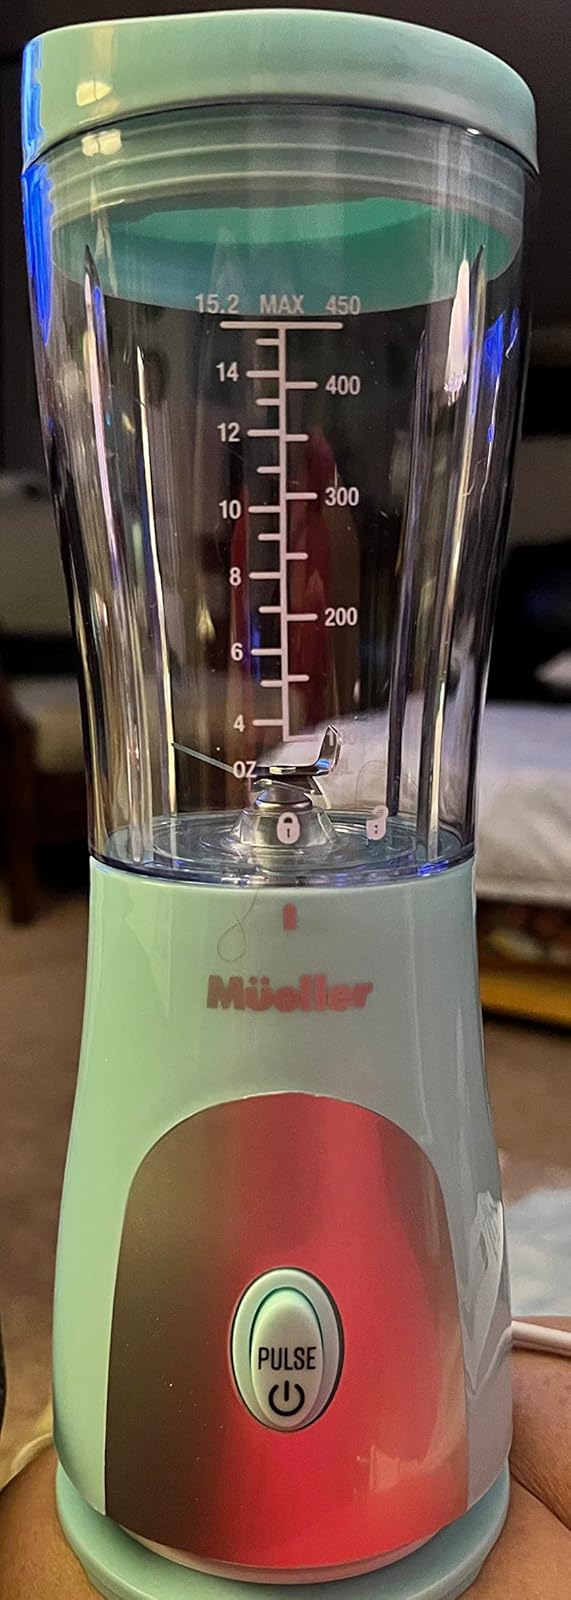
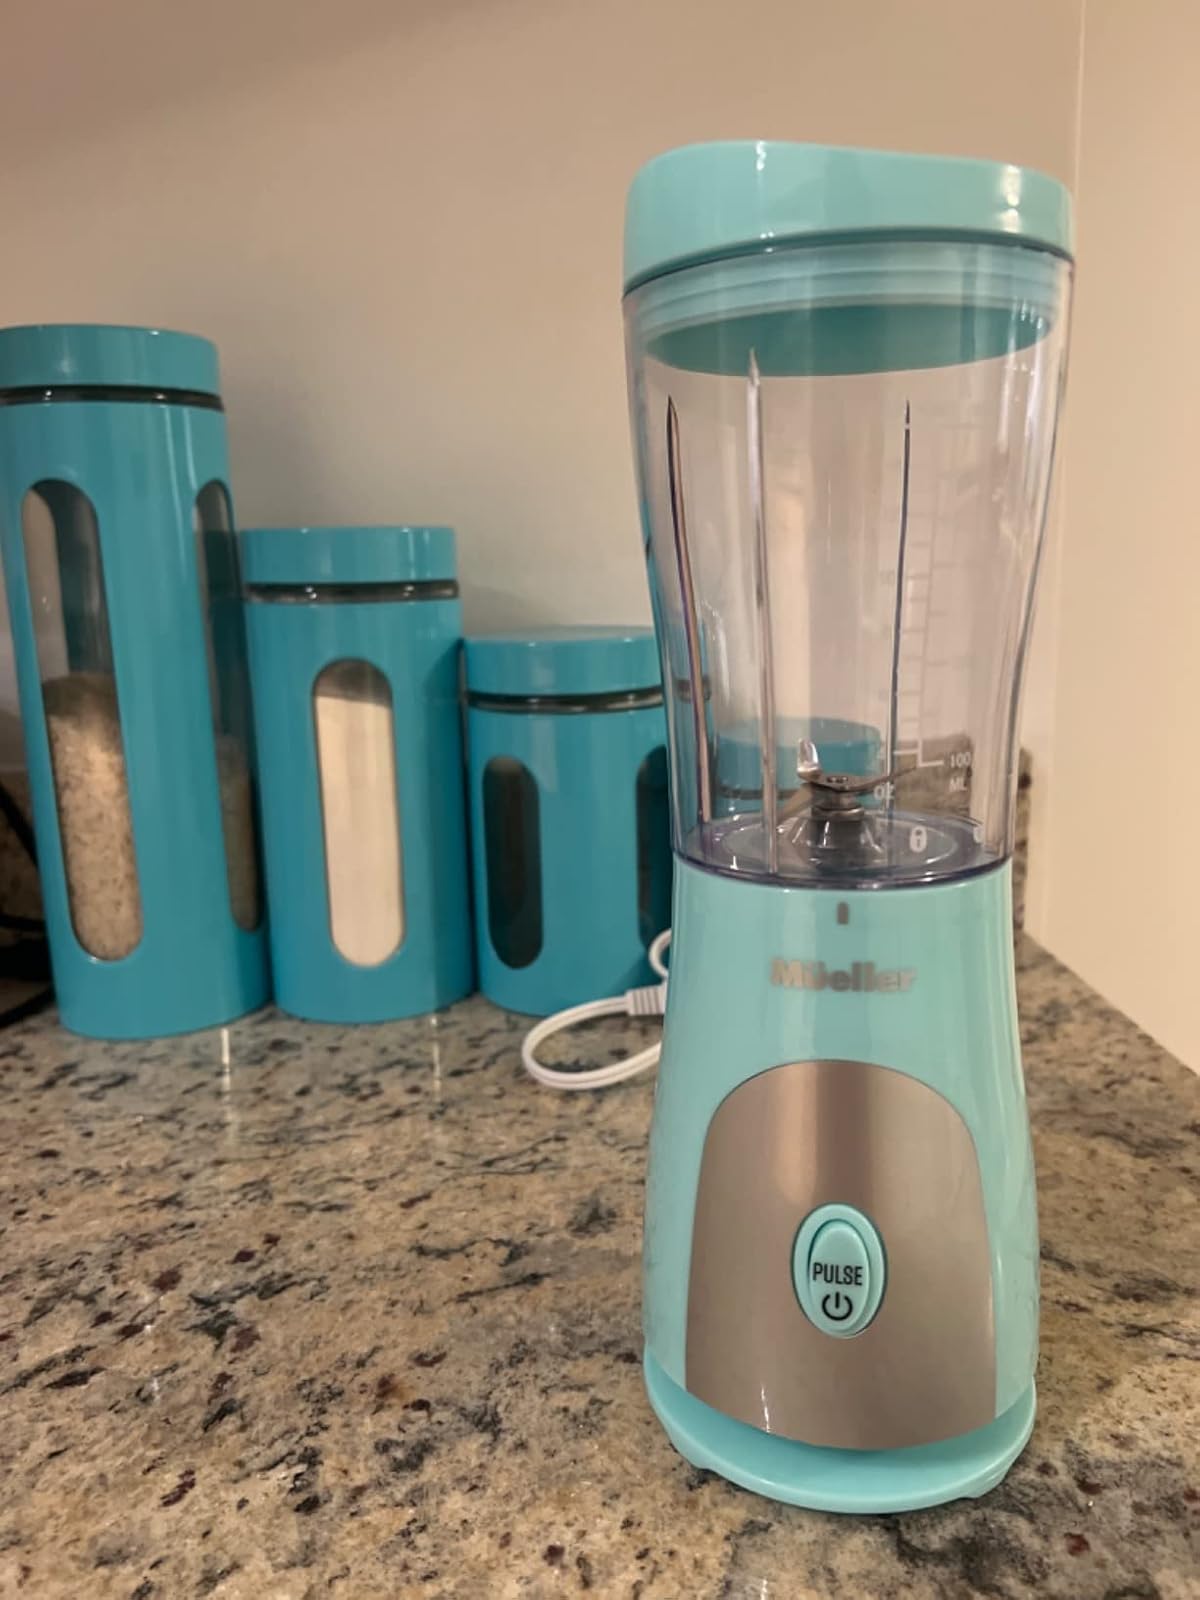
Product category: items_blender
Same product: yes